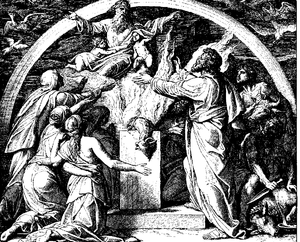
Gravure en bois pour «Die Bibel in Bildern», 1860. Português: Noé faz um sacrifício para Deus e Deus faz a aliança do Arco-Íris com Noé. Gn 9:12-17."